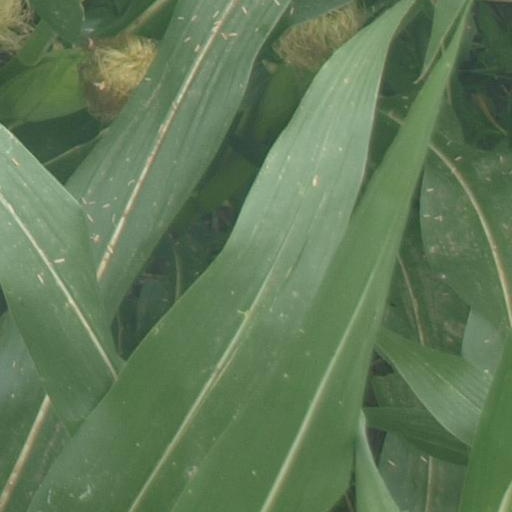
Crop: maize; corn